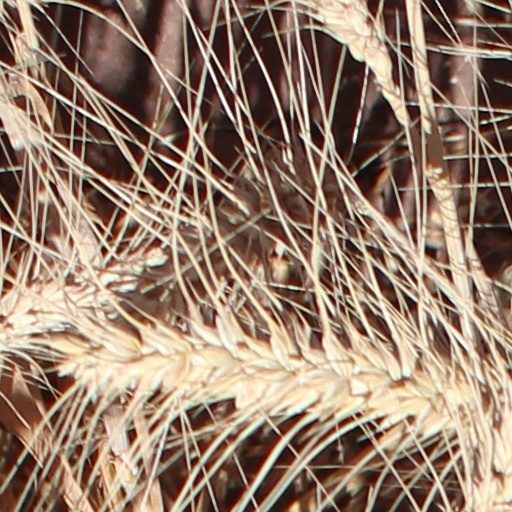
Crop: wheat